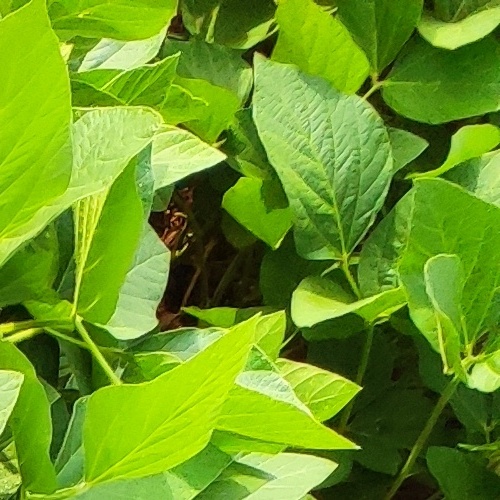
Label: Healthy